Chrystie Street

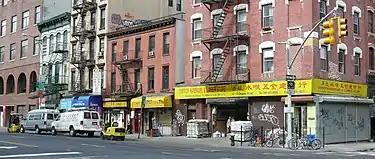
Part of Chrystie Street in Chinatown

Chrystie Street is a street on Manhattan's Lower East Side and Chinatown, running as a continuation of Second Avenue from Houston Street, for seven blocks south to Canal Street. It is bounded on the east for its entirety by Sara D. Roosevelt Park, for the creation of which the formerly built-up east side of Chrystie Street (the even numbers) was razed, eliminating among other structures three small synagogues. Originally called First Street, it was renamed for Col. John Chrystie, a veteran of the War of 1812 and a member of the Philolexian Society of Columbia University, and a new First Street was laid out above Houston Street.